Michał Kazimierz Ogiński

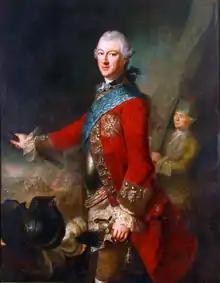

Michał Kazimierz Ogiński was a Polish nobleman, politician, musician, composer and military officer.